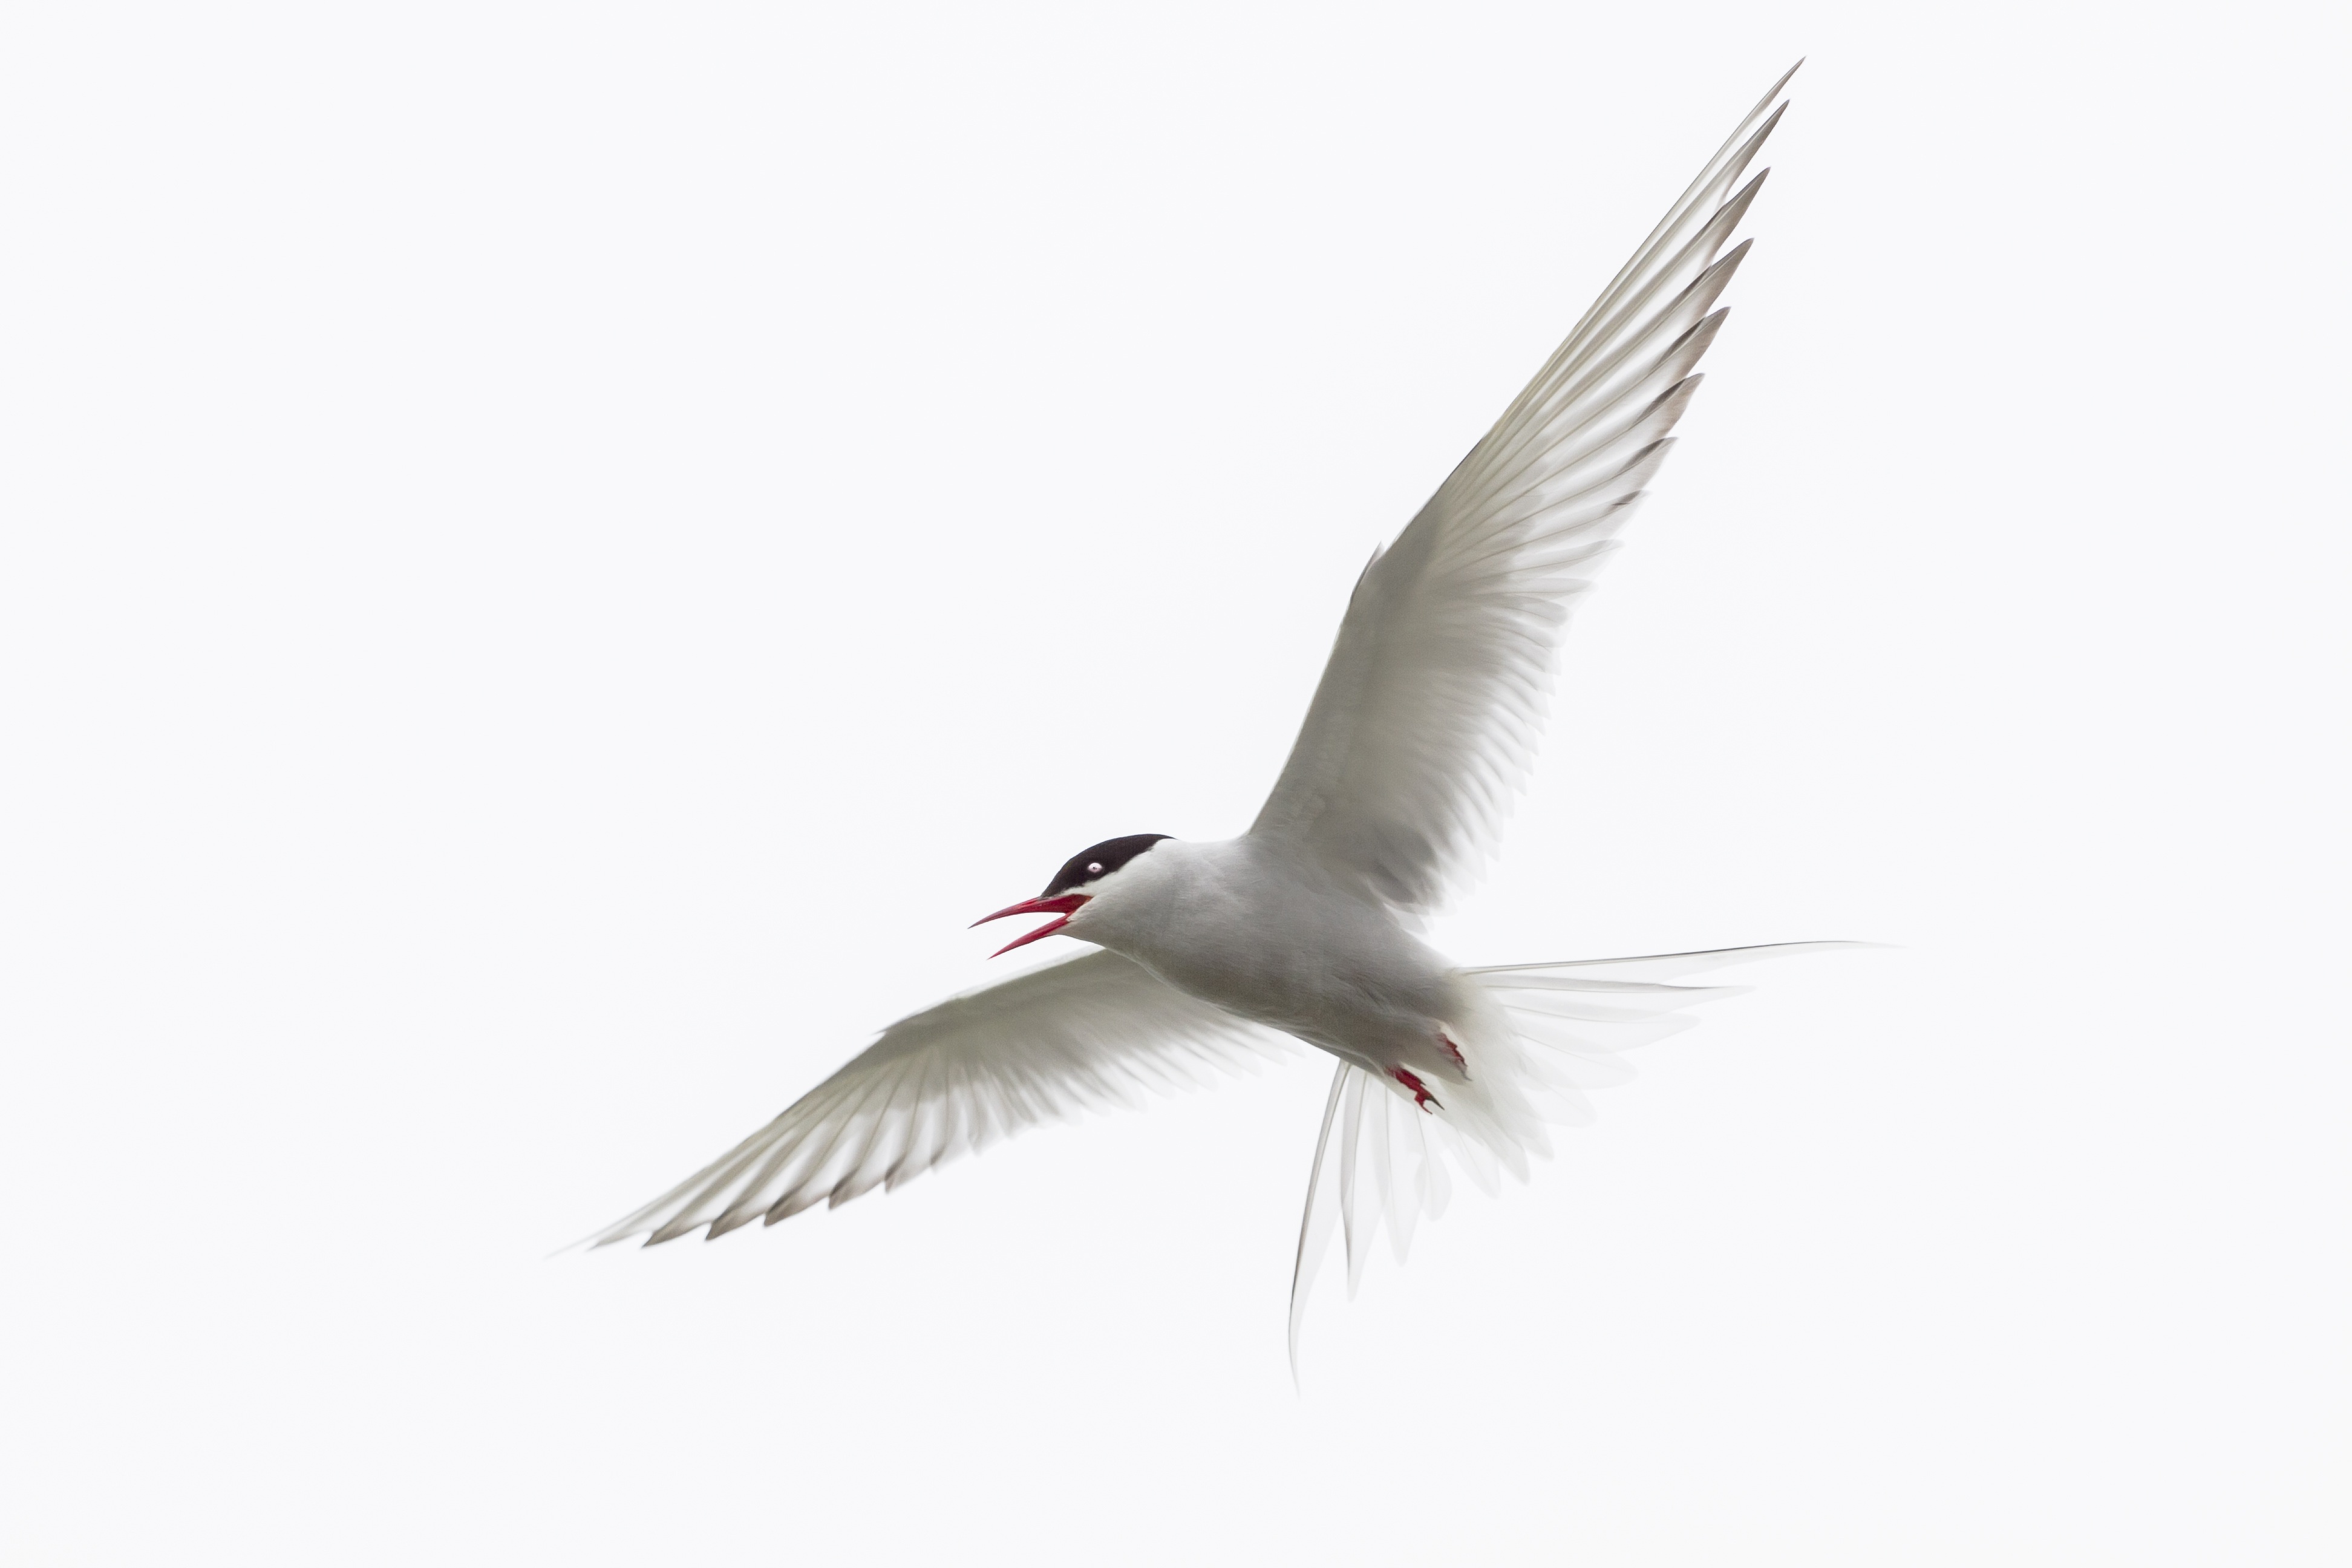
bird, wing, seabird, beak, iceland, wild animal, vertebrate, charadriiformes, arctic tern, perching bird